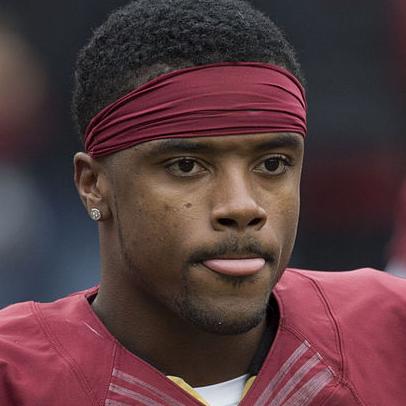
Age: 22